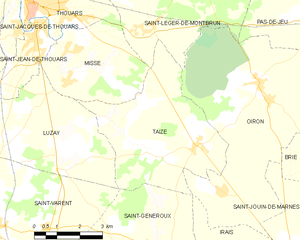
Carte des communes françaises Taizé